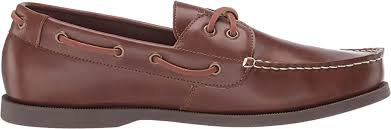
Label: Boat